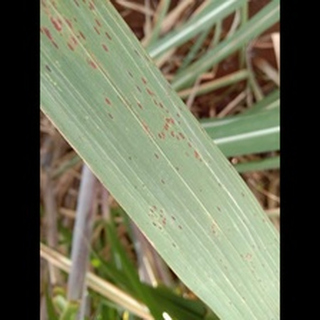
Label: sugarcane_rust